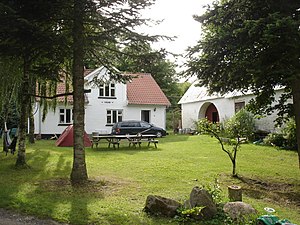
Vår (herregård)
Waar Hovedgårds rejselade til højre. På bygningen til venstre ses navneskiltet "Vaar".
Waar Hovedgårds rejselade (th.) set fra SØ
Vår er en gammel hovedgård, som nævnes første gang i 1450. Gården ligger 3 kilometer sydvest for fiskerlejet Staun ved Limfjorden og 3 kilometer nord for Farstrup. Gården ligger i Farstrup Sogn, som nu hører til Aalborg Kommune. 1970-2007 hørte sognet til Nibe Kommune og før 1970 til Slet Herred i Ålborg Amt.